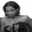
Label: woman